Senegal flapshell turtle

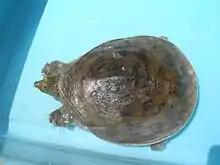
"Cyclanorbis senegalensis"

The head is olive, with numerous white dots. The carapace is olive, either uniform or with small dark blotches. Hatchlings have longitudinal rows of small tubercles on the carapace. The plastron is yellowish, clouded with brown. The plastral callosities are finely granular.